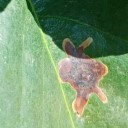
Label: Miner